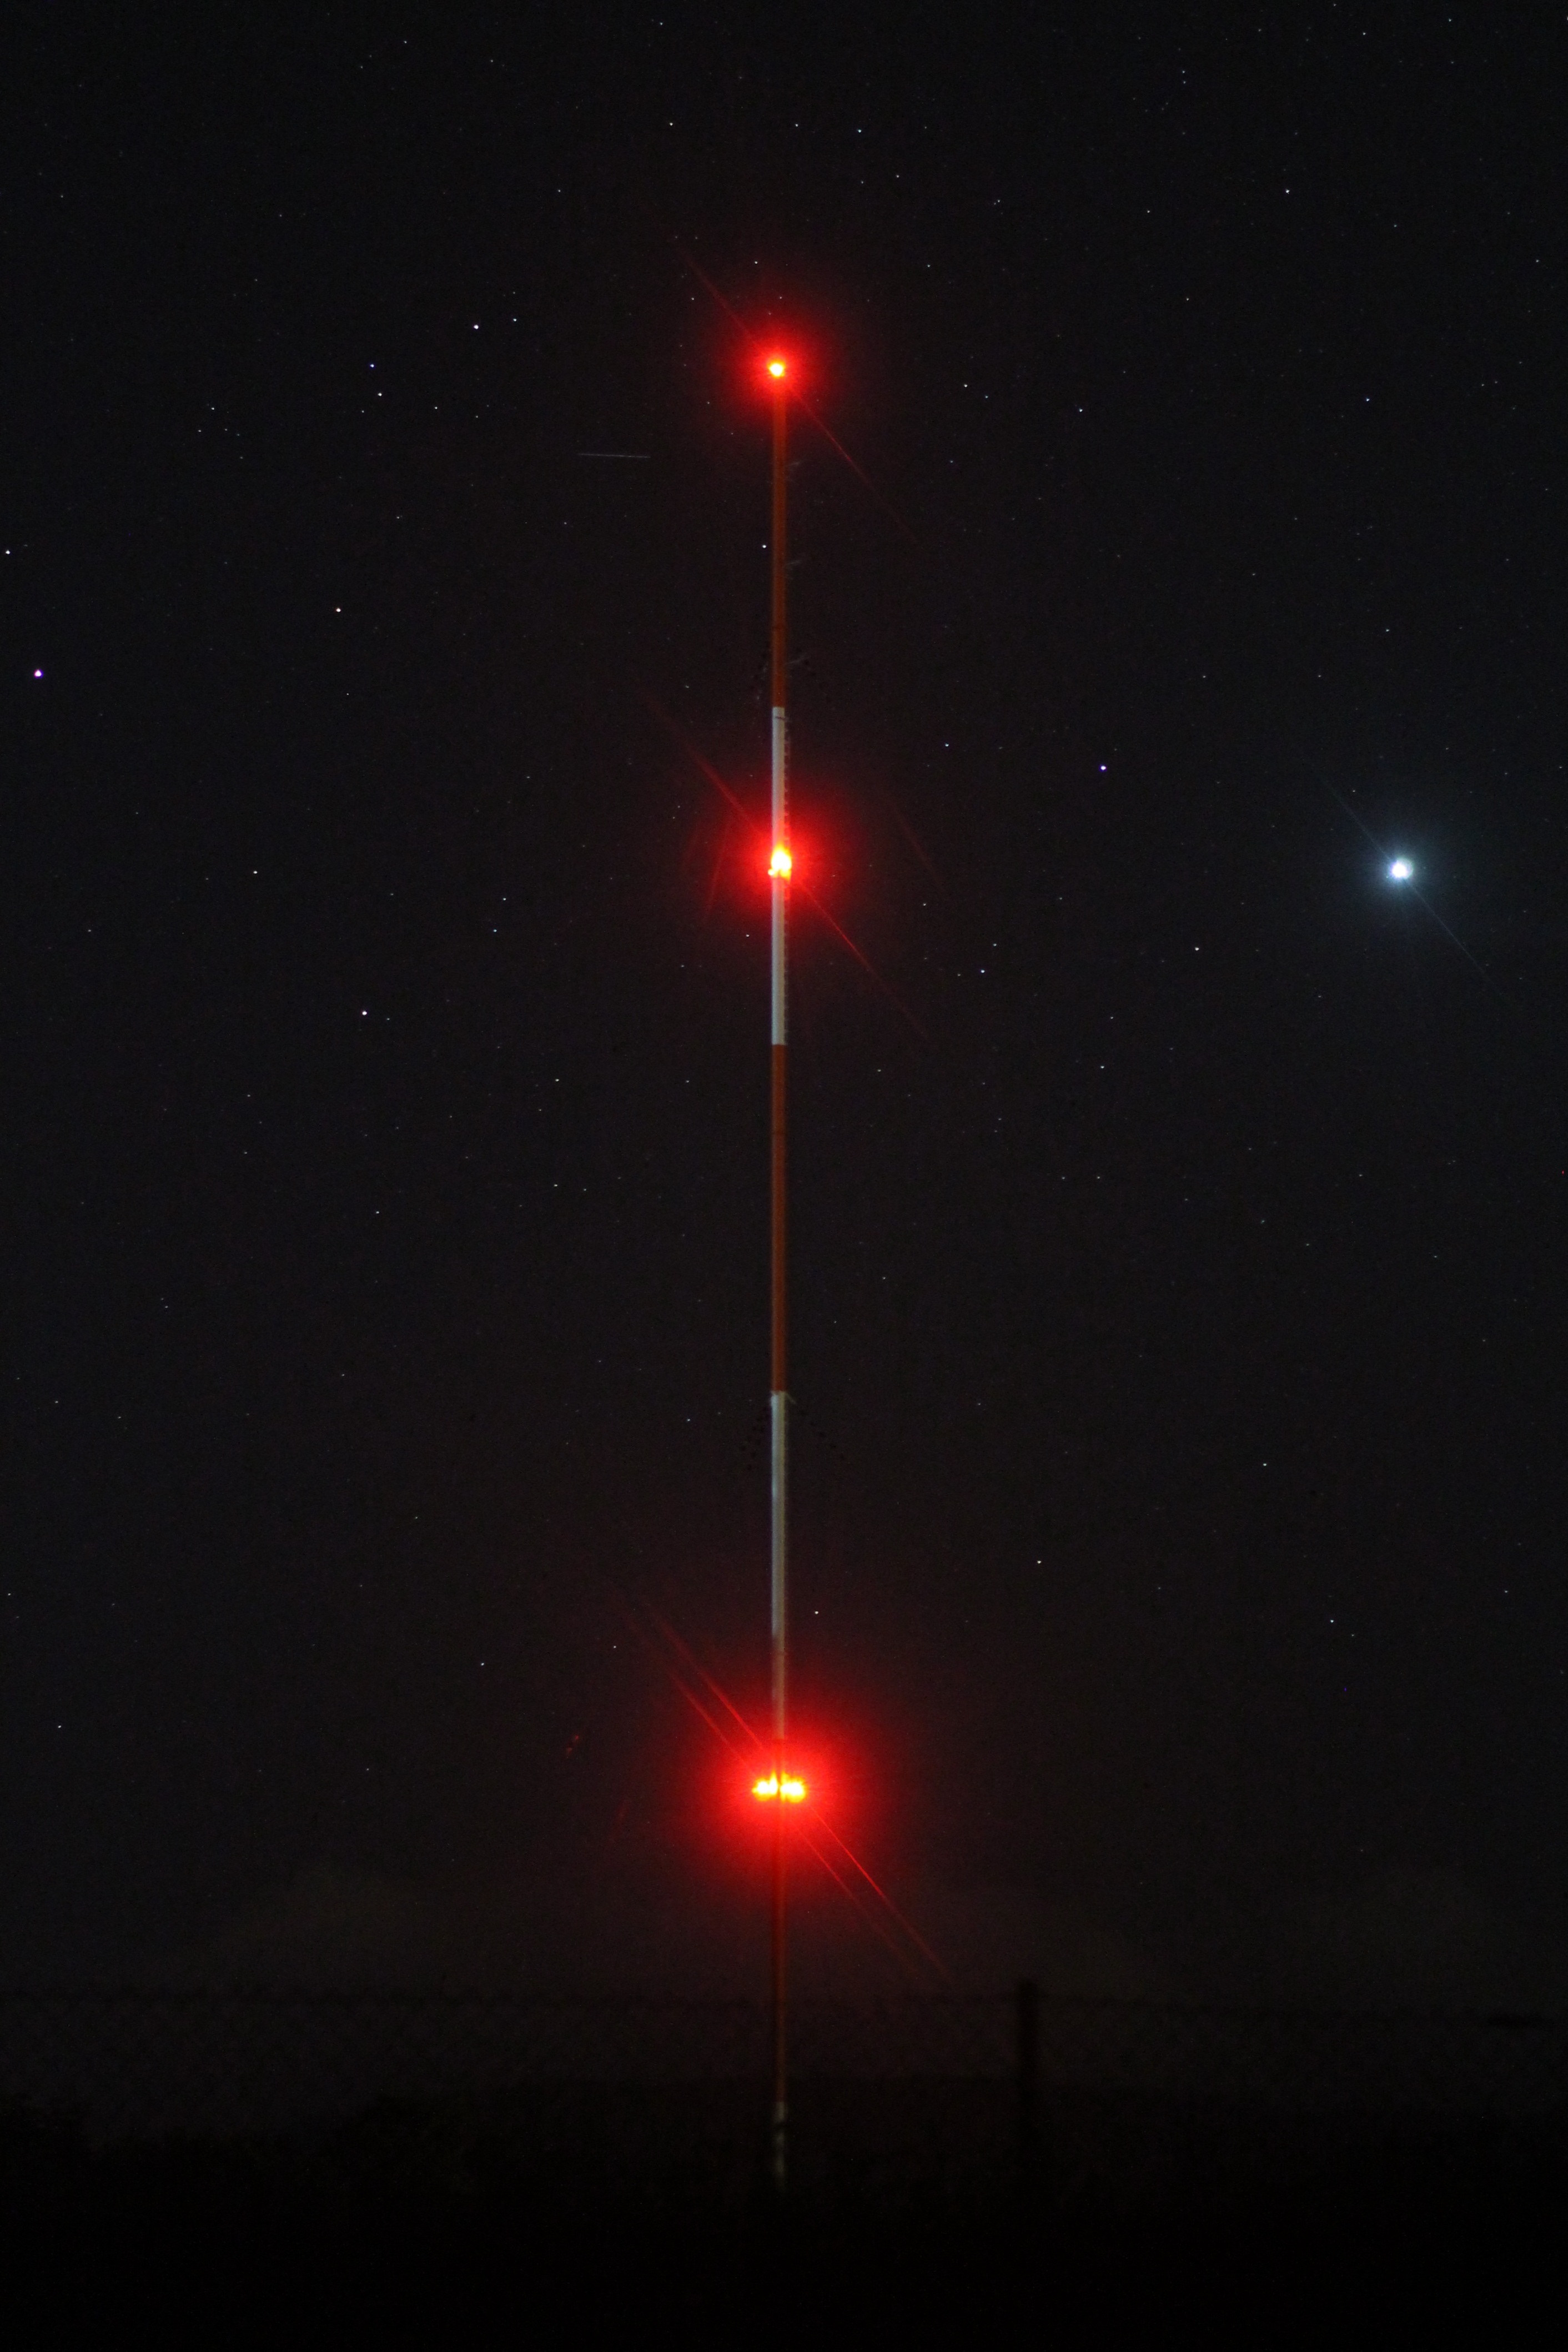
light, structure, technology, night, atmosphere, antenna, pole, mast, communication, heidelberg, darkness, street light, lighting, radio, astronomy, telecommunication, astronomical object, american forces network